Tswanaland

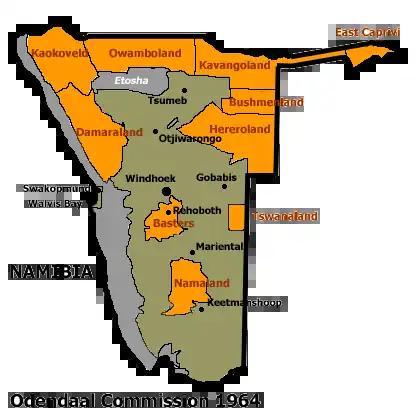
Allocation of land to Bantustans according to the Odendaal Plan. Tswanaland is the rectangle in eastern central South West Africa.

Tswanaland was a Bantustan and then later a non-geographic ethnic-based second-tier authority, the Representative Authority of the Tswanas, in South West Africa (present-day Namibia), in the far central eastern area of the territory around the village of Aminuis. It was intended by the apartheid government to be a self-governing homeland for the Tswana people.